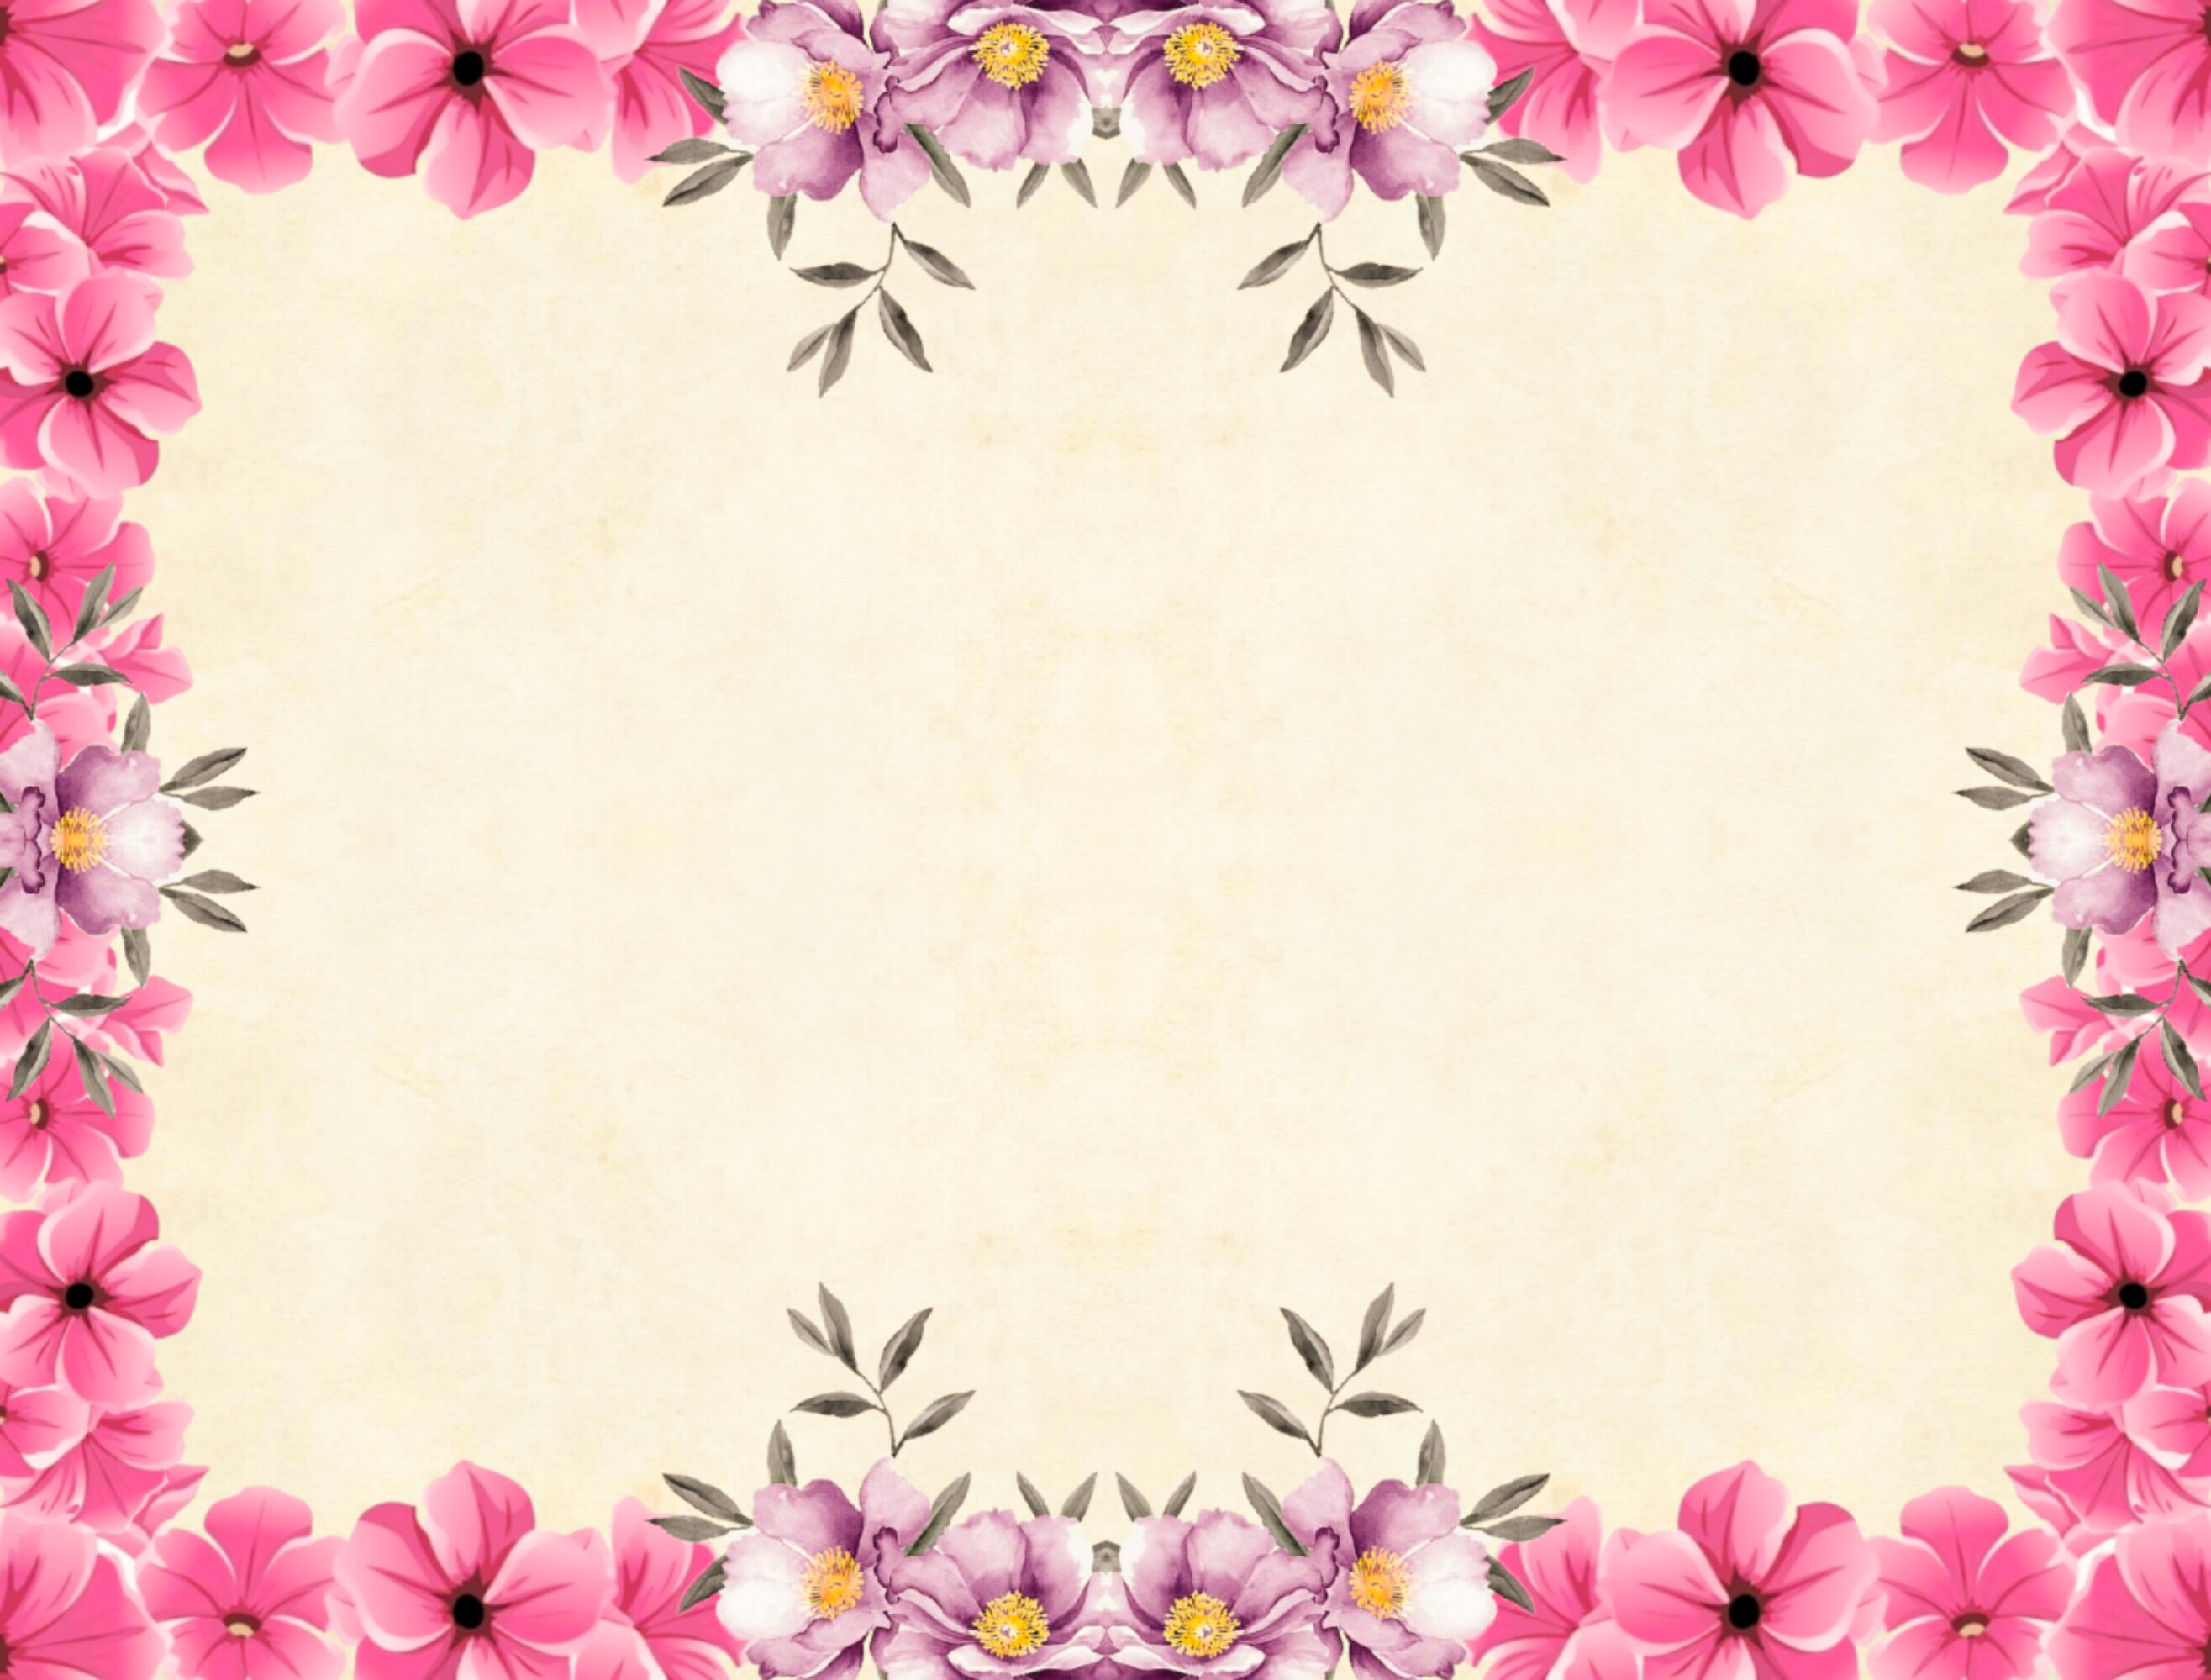
flower, background, floral, vintage, roses, bouquet, cluster, leaf, decoration, paper, scrapbooking, fall, blank, old, antique, print, style, nostalgic, old fashioned, retro styled, faded, grunge, rustic, decoupage, collage, family, album, aged, worn, calm, design, pink, flora, petal, flower arranging, blossom, floral design, floristry, flowering plant, cherry blossom